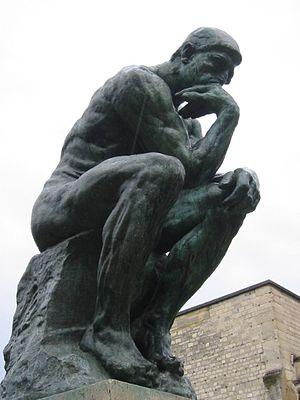
L'hôtel Biron est un hôtel particulier situé rue de Varenne dans le 7ᵉ arrondissement de Paris, construit en 1727 par l'architecte Jean Aubert dans un parc de trois hectares, acheté en 1753 par le maréchal de Biron.